John H. Williamson

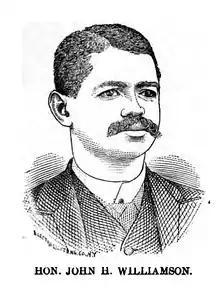
Engraving of John H. Williamson

John H. Williamson (c. 1846–1911) was an African American politician and newspaper publisher in North Carolina. Born in Covington, Georgia, Williamson grew up in Louisburg, North Carolina. He served six terms in the North Carolina General Assembly from 1866 to 1888. In addition to his career as a state politician, Williamson served as justice of the peace, a member of the Franklin County Board of Education. Between 1881 and 1884 Williamson founded two newspapers: "The Banner and The North Carolina Gazette". The former was the newspaper of the North Carolina Industrial Association, of which Williamson served as secretary.